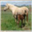
Label: horse